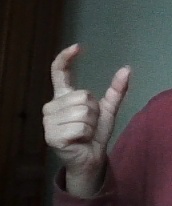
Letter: nun